Taylor (crater)

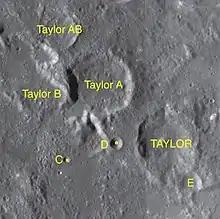
Taylor and its satellite craters

The worn outer rim of Taylor is elongated in the north–south direction, giving it an elliptical appearance. There is a break in the northern wall that forms a narrow valley, and the southern rim is relatively low compared to the peak rim heights along the eastern and western sides. The small satellite crater Taylor E is attached to the exterior of the southeastern rim. There is a central ridge at the midpoint that is slightly elongated in the north–south direction.